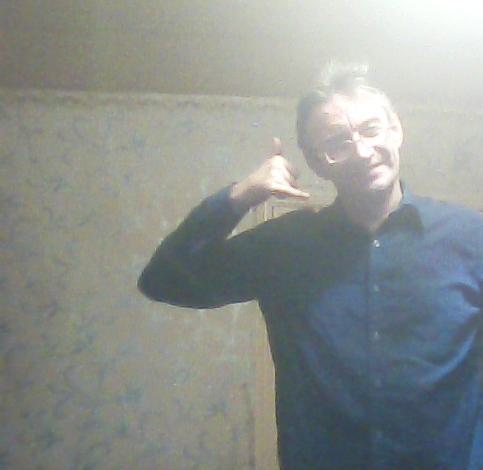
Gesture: call